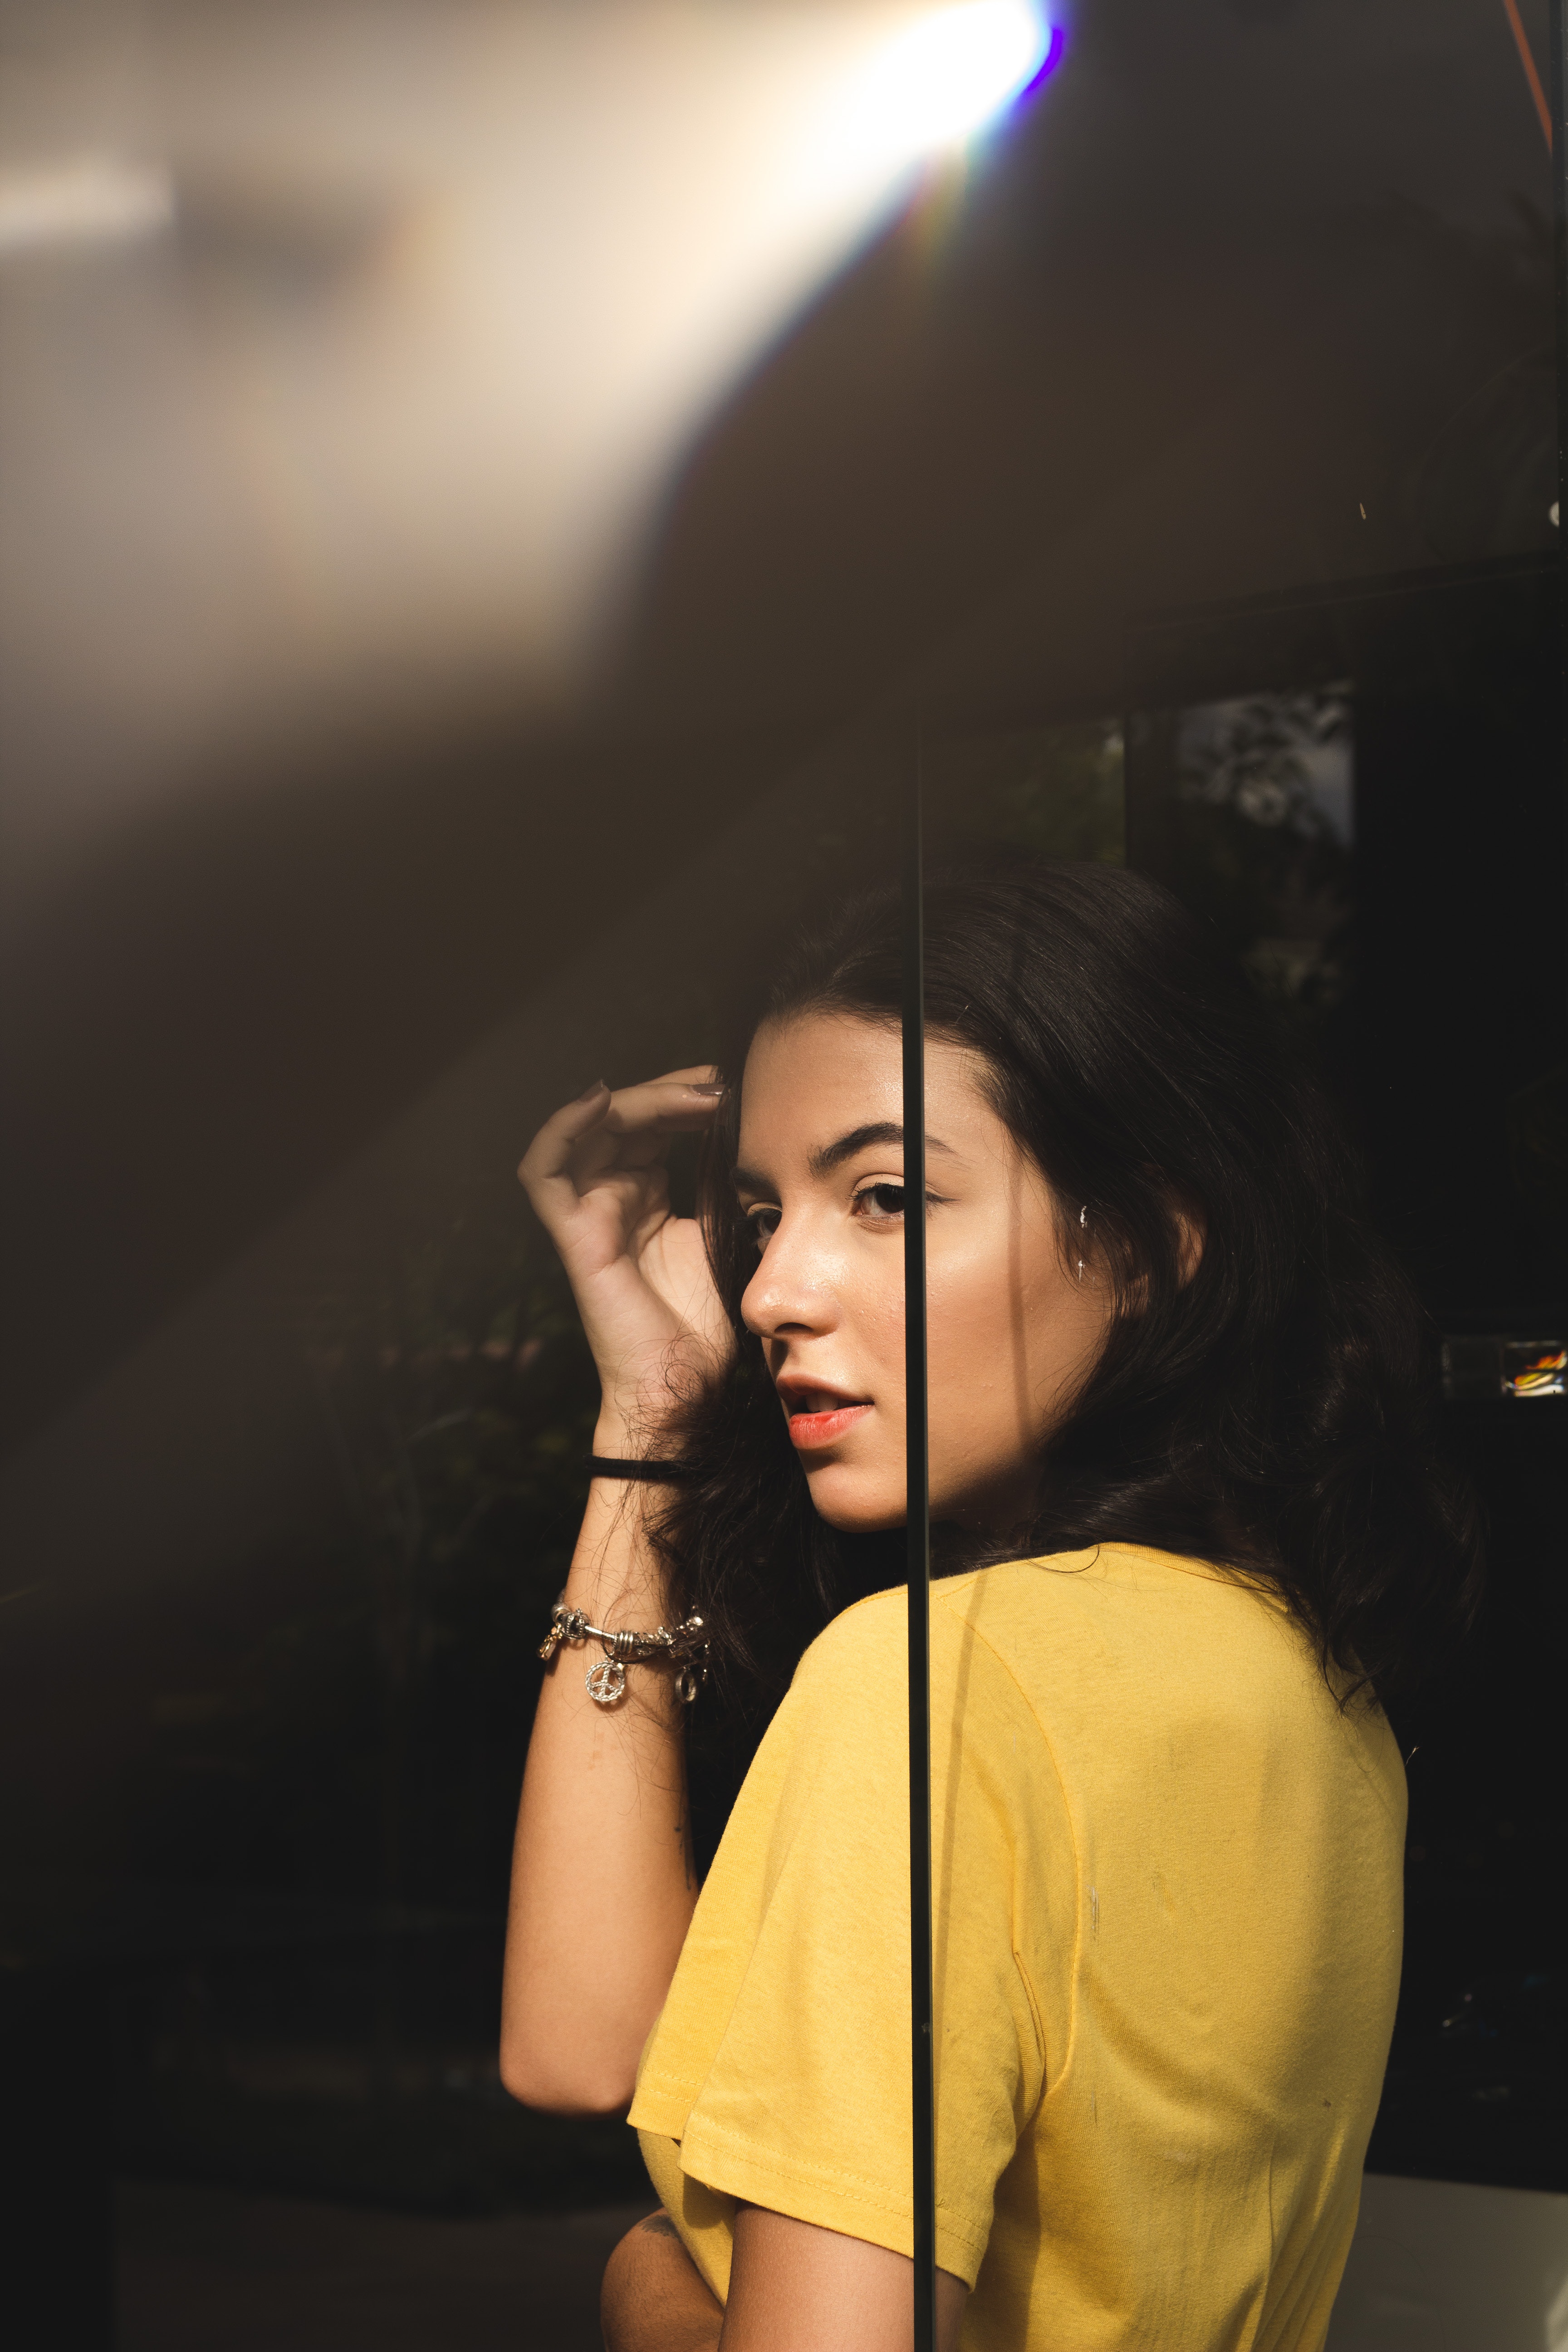
yellow, light, beauty, shoulder, snapshot, fashion, cool, eye, forehead, photography, black hair, neck, photo shoot, flash photography, long hair, model, t shirt, smile, night, ear